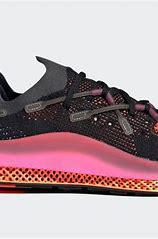
Brand: Adidas
Model: 4D